A Sparrow Falls

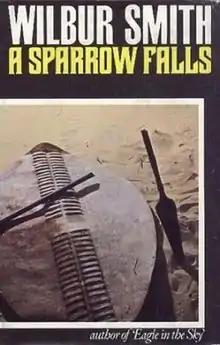
First edition

A Sparrow Falls is a 1977 novel by Wilbur Smith. It is one of the Courtney Novels and is set during and after World War I.